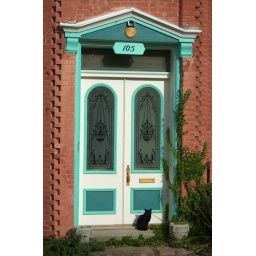
cat by the door